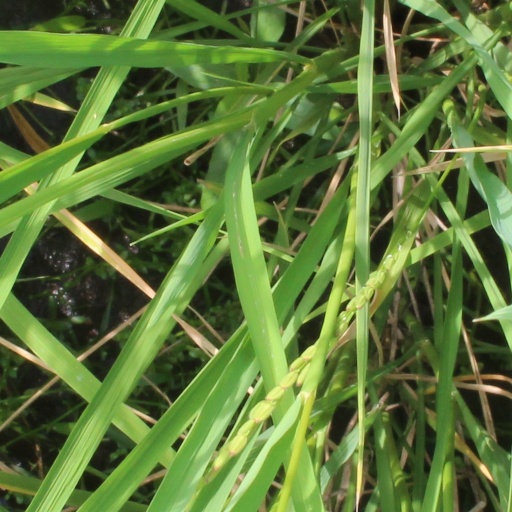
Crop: rice